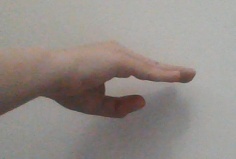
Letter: jeem